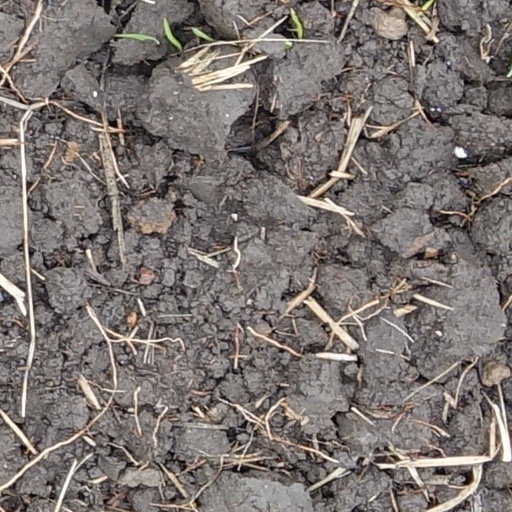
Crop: wheat